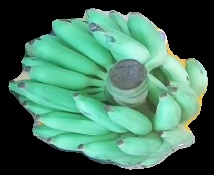
Variety: elakki-bale
Grade: grade2